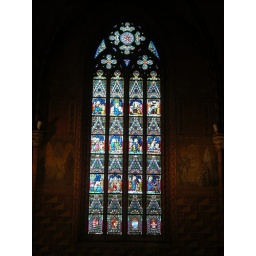
A stained glass window in the Matthias Church